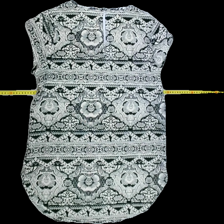
View: back
Type: Blouse
Category: Ladies
Brand: Not Applicable
Colors: Black, Beige
Material: 97%polyester 3%elastane
Pattern: Geometric print
Cut: C-collar, Regular
Size: 38
Season: All
Trend: No trend
Stains: No
Price range: 50-100
Recommended usage: Reuse